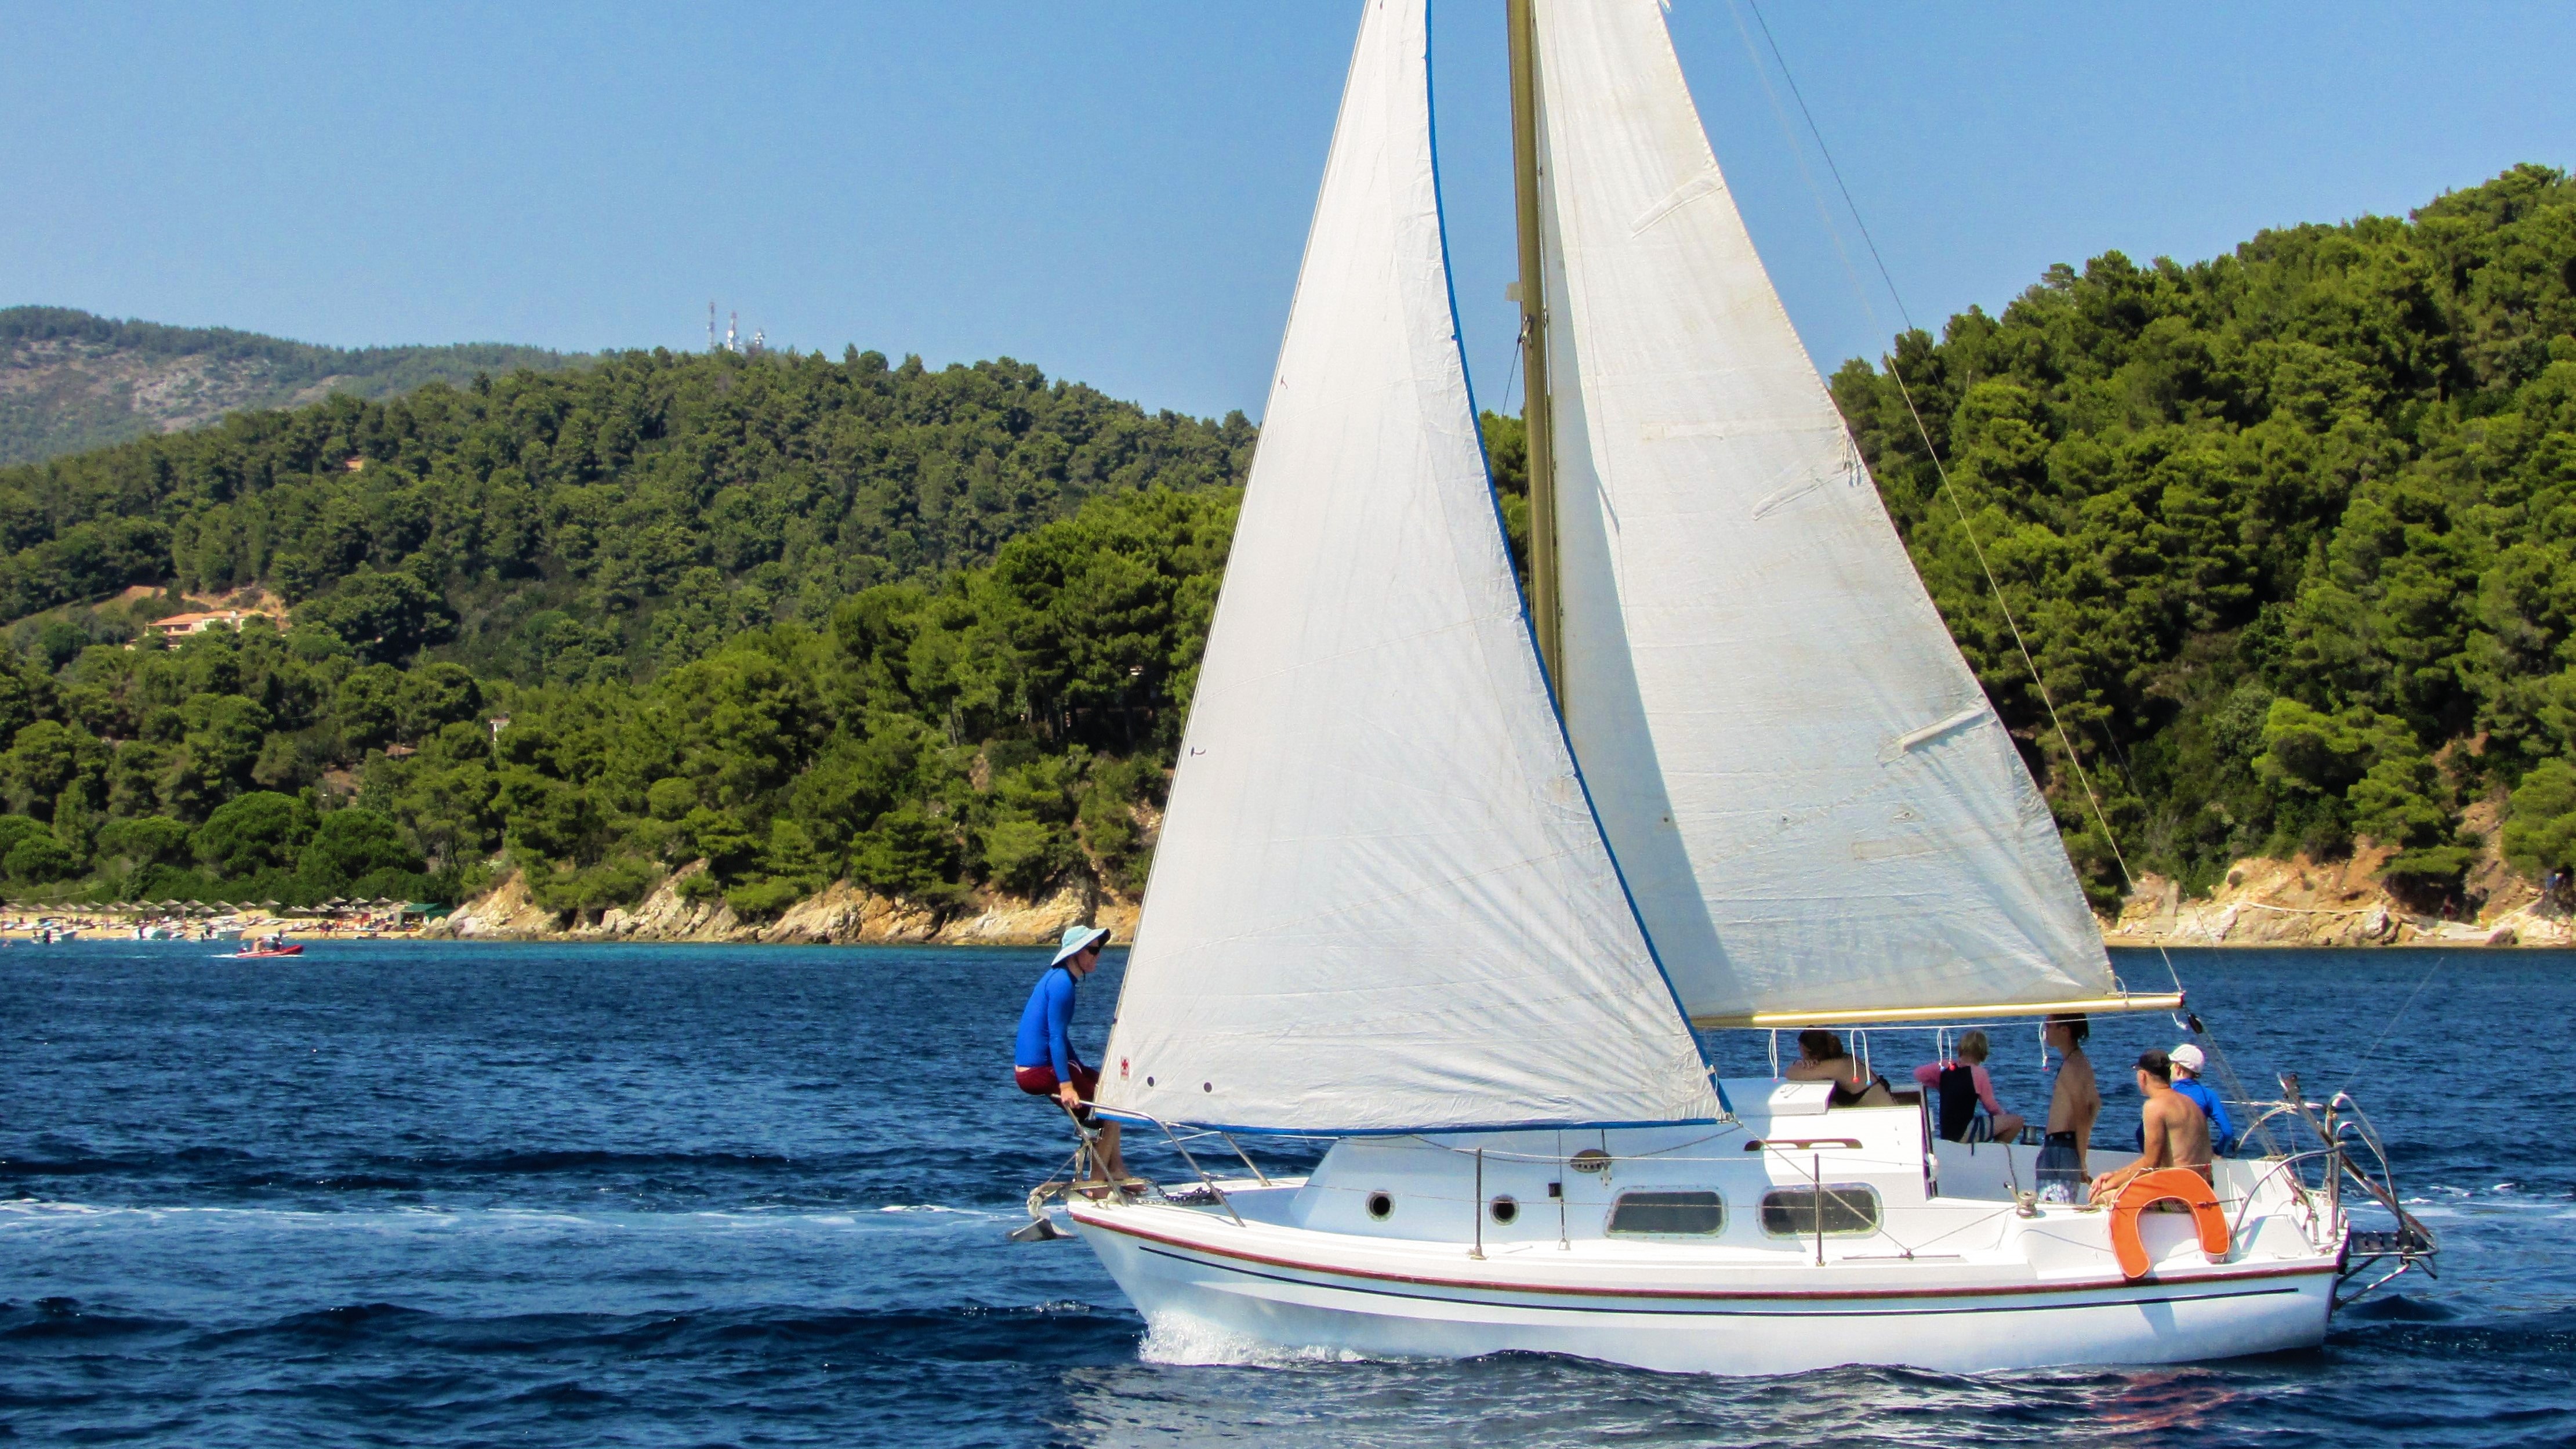
sea, sport, boat, adventure, wind, ship, summer, vacation, travel, mediterranean, vehicle, mast, sailing, yacht, holiday, freedom, tourism, trip, sailboat, cruise, sports, sail, greece, watercraft, scow, skiathos, sailing ship, dinghy, skiff, windsports, dinghy sailing, keelboat, lugger